Religion in Guyana

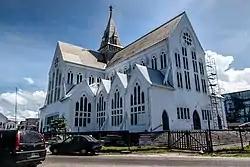
St. George's Anglican Cathedral in the capital Georgetown

Religion in Guyana is dominated by various branches of Christianity, with significant minorities of the adherents of Hinduism and Islam.